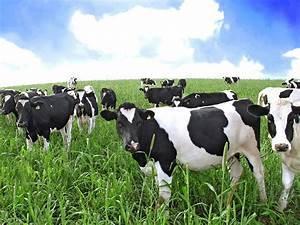
cow